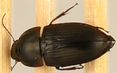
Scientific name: Anisodactylus rusticus
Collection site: North Sterling NEON (STER), plot STER_035